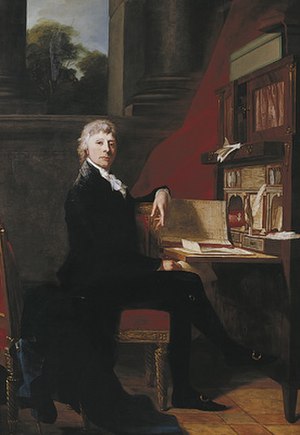
Constantin Brun
Johan Christian Constantin Brun var en dansk storkøbmand, handelsmand og gehejmekonferensråd.